Matti Ahde

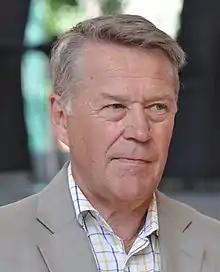

Matti Allan Ahde (23 December 1945 – 20 December 2019) was a Finnish politician from the Social Democratic Party.